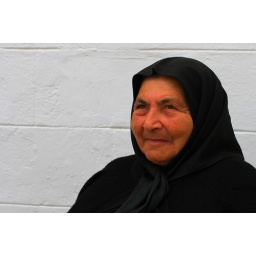
Portrait of a woman wearing traditional black clothes against white wall, Kalymnos island, Dodecanese, Greece